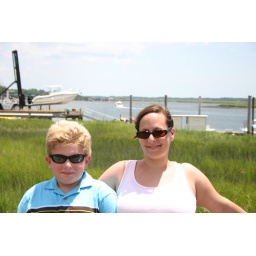
Notice the flying boat in the background.